1910 in Canada

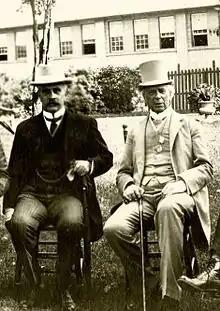
Prime Ministers Robert Borden and Wilfrid Laurier. At the time of this photo, in 1912, Borden was Prime Minister of Canada, and Laurier was Leader of the Opposition.

Prime Minister Laurier says creating navy is necessary for autonomous nation